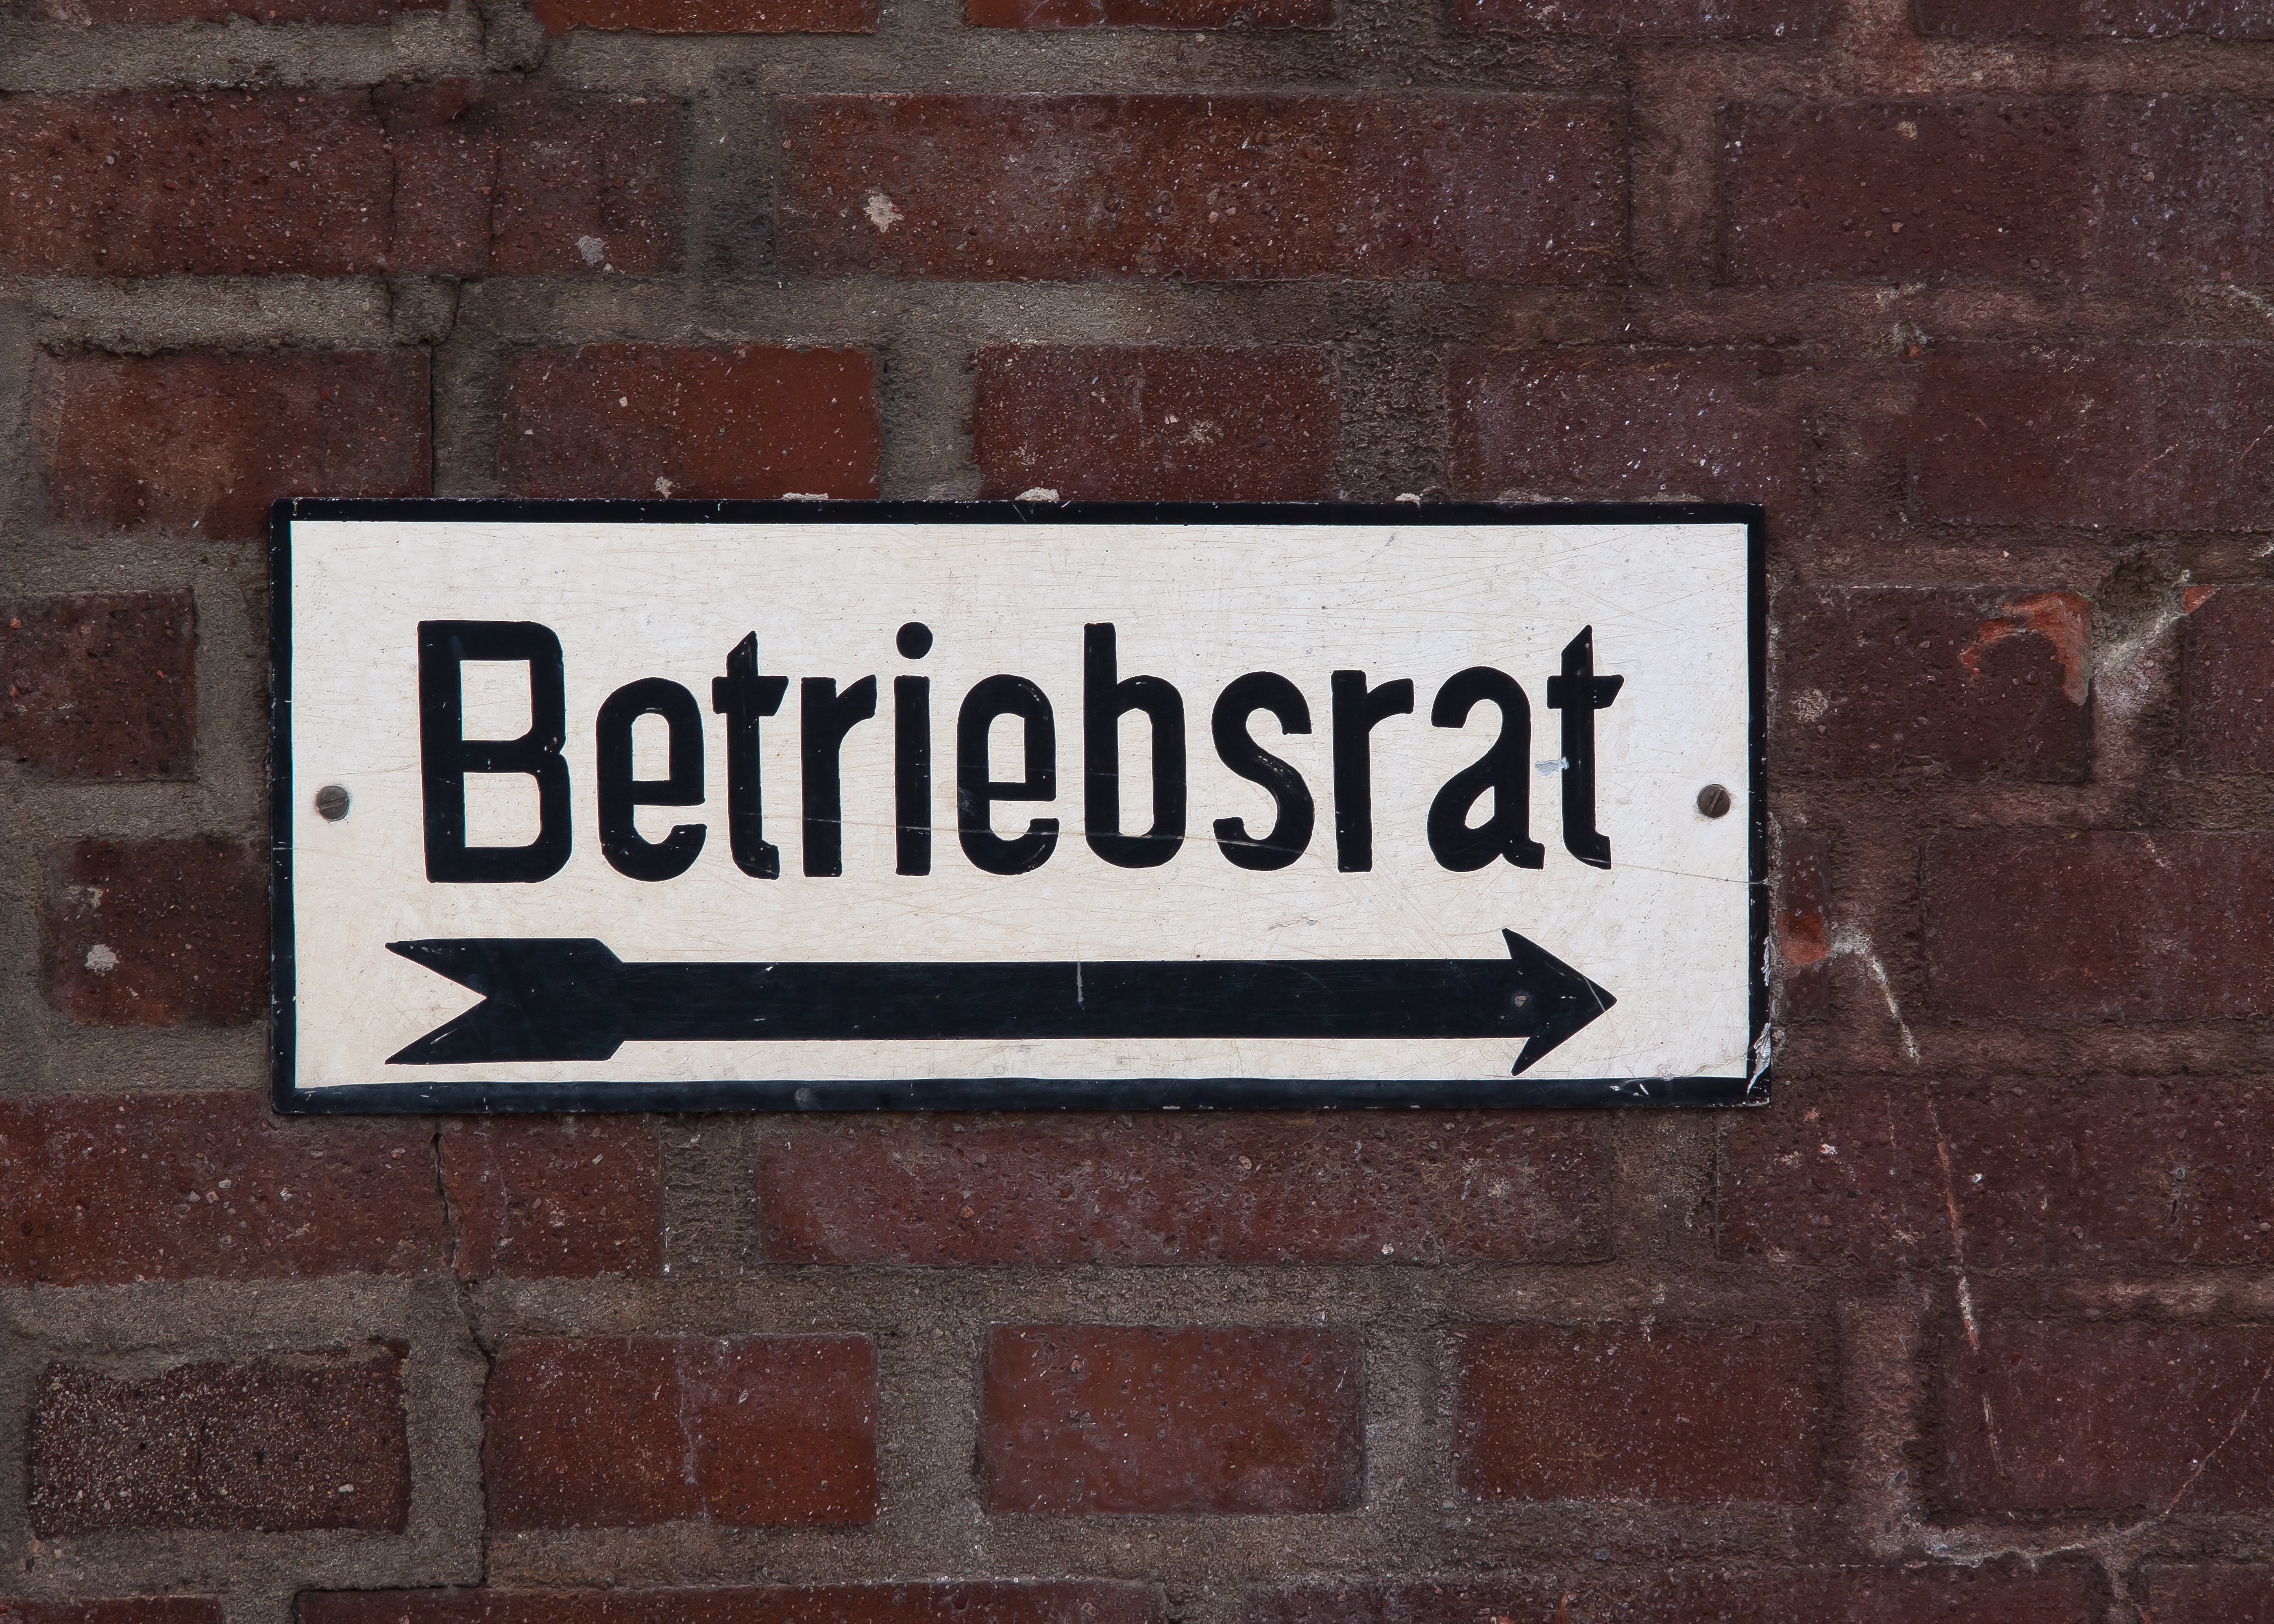
number, building, old, wall, sign, red, factory, industry, street sign, ruin, brick, signage, lane, font, dilapidated, right, shape, old houses, industrial plant, lost places, factory building, lapsed, old factory, road surface, trade union, works council, old brickyard, vehicle registration plate, house numbering